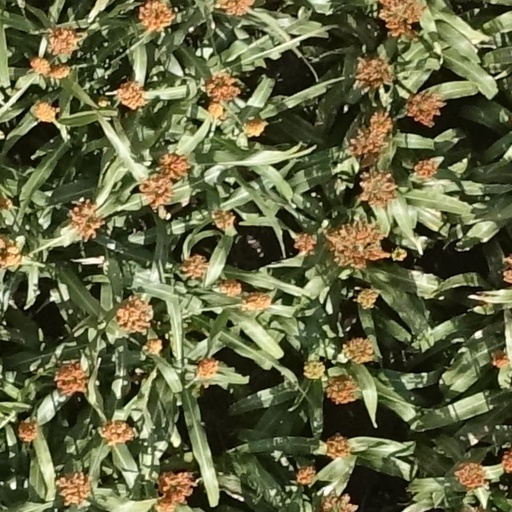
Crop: sorghum